Ostend Company

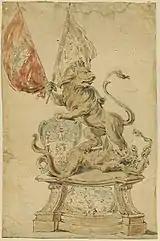
Drawing showing the solid gold lion of Ostend

The company also possessed two factories (trading posts), at Cabelon (modern-day Covelong) on the Coromandel Coast and Banquibazar (Ichapore) in Bengal.